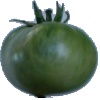
Label: Tomato not Ripened 1